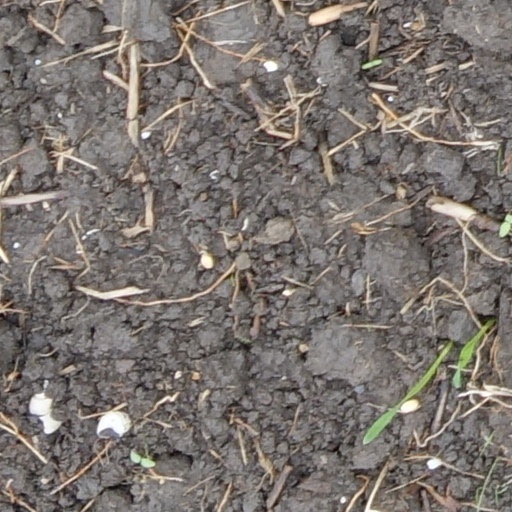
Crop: wheat